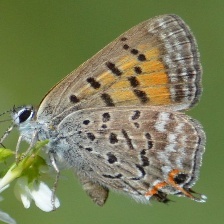
Species: COPPER TAIL